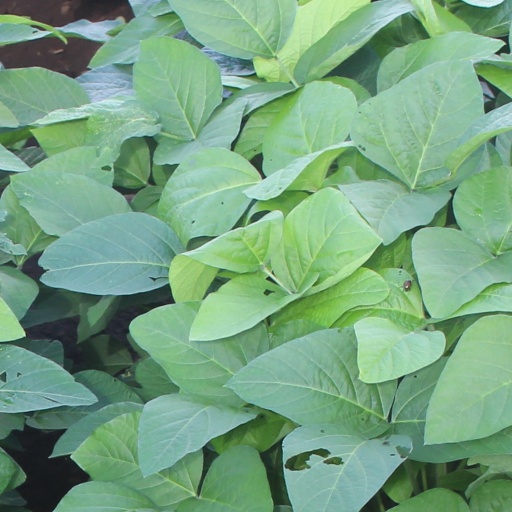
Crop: soybean